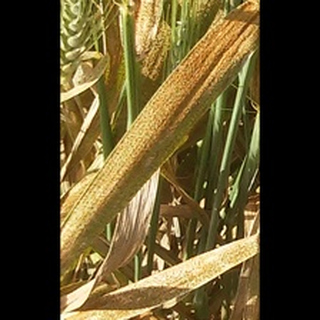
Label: wheat_brown_rust